Hugo Heermann

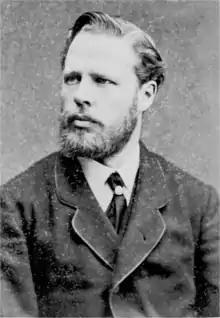
Hugo Heermann 1875

Hugo Heermann (3 March 1844, in Heilbronn – 6 November 1935, in Meran, Italy) was a German violinist. He studied the violin with Lambert Joseph Meerts at the Koninklijk Conservatorium in Brussels, and later with Joseph Joachim. From 1864 he lived in Frankfurt am Main, where he taught violin from 1878 to 1904 at the Hoch Conservatory. He played 1st violin with Hugo Becker, Fritz Bassermann and Adolf Rebner in the "Museums-Quartett" (also called the "Heermann-Quartett" and "Frankfurter Quartett"). Between 1906 and 1909 he taught at the Chicago Musical College, in 1911 at the Stern Conservatory in Berlin and 1912 at the Conservatoire de musique in Geneva. In 1909 and 1910 he briefly was a member of The Dutch Trio, which transposed into the Heermann-van Lier String Quartet. He served as concertmaster of the Cincinnati Symphony Orchestra for a period beginning in 1909; he was succeeded in that post by his son Emil. He has the distinction of having been the first to have played Brahms' Violin Concerto in Paris, New York City and Australia. After his retirement in 1922 he lived mostly in Meran, Italy.